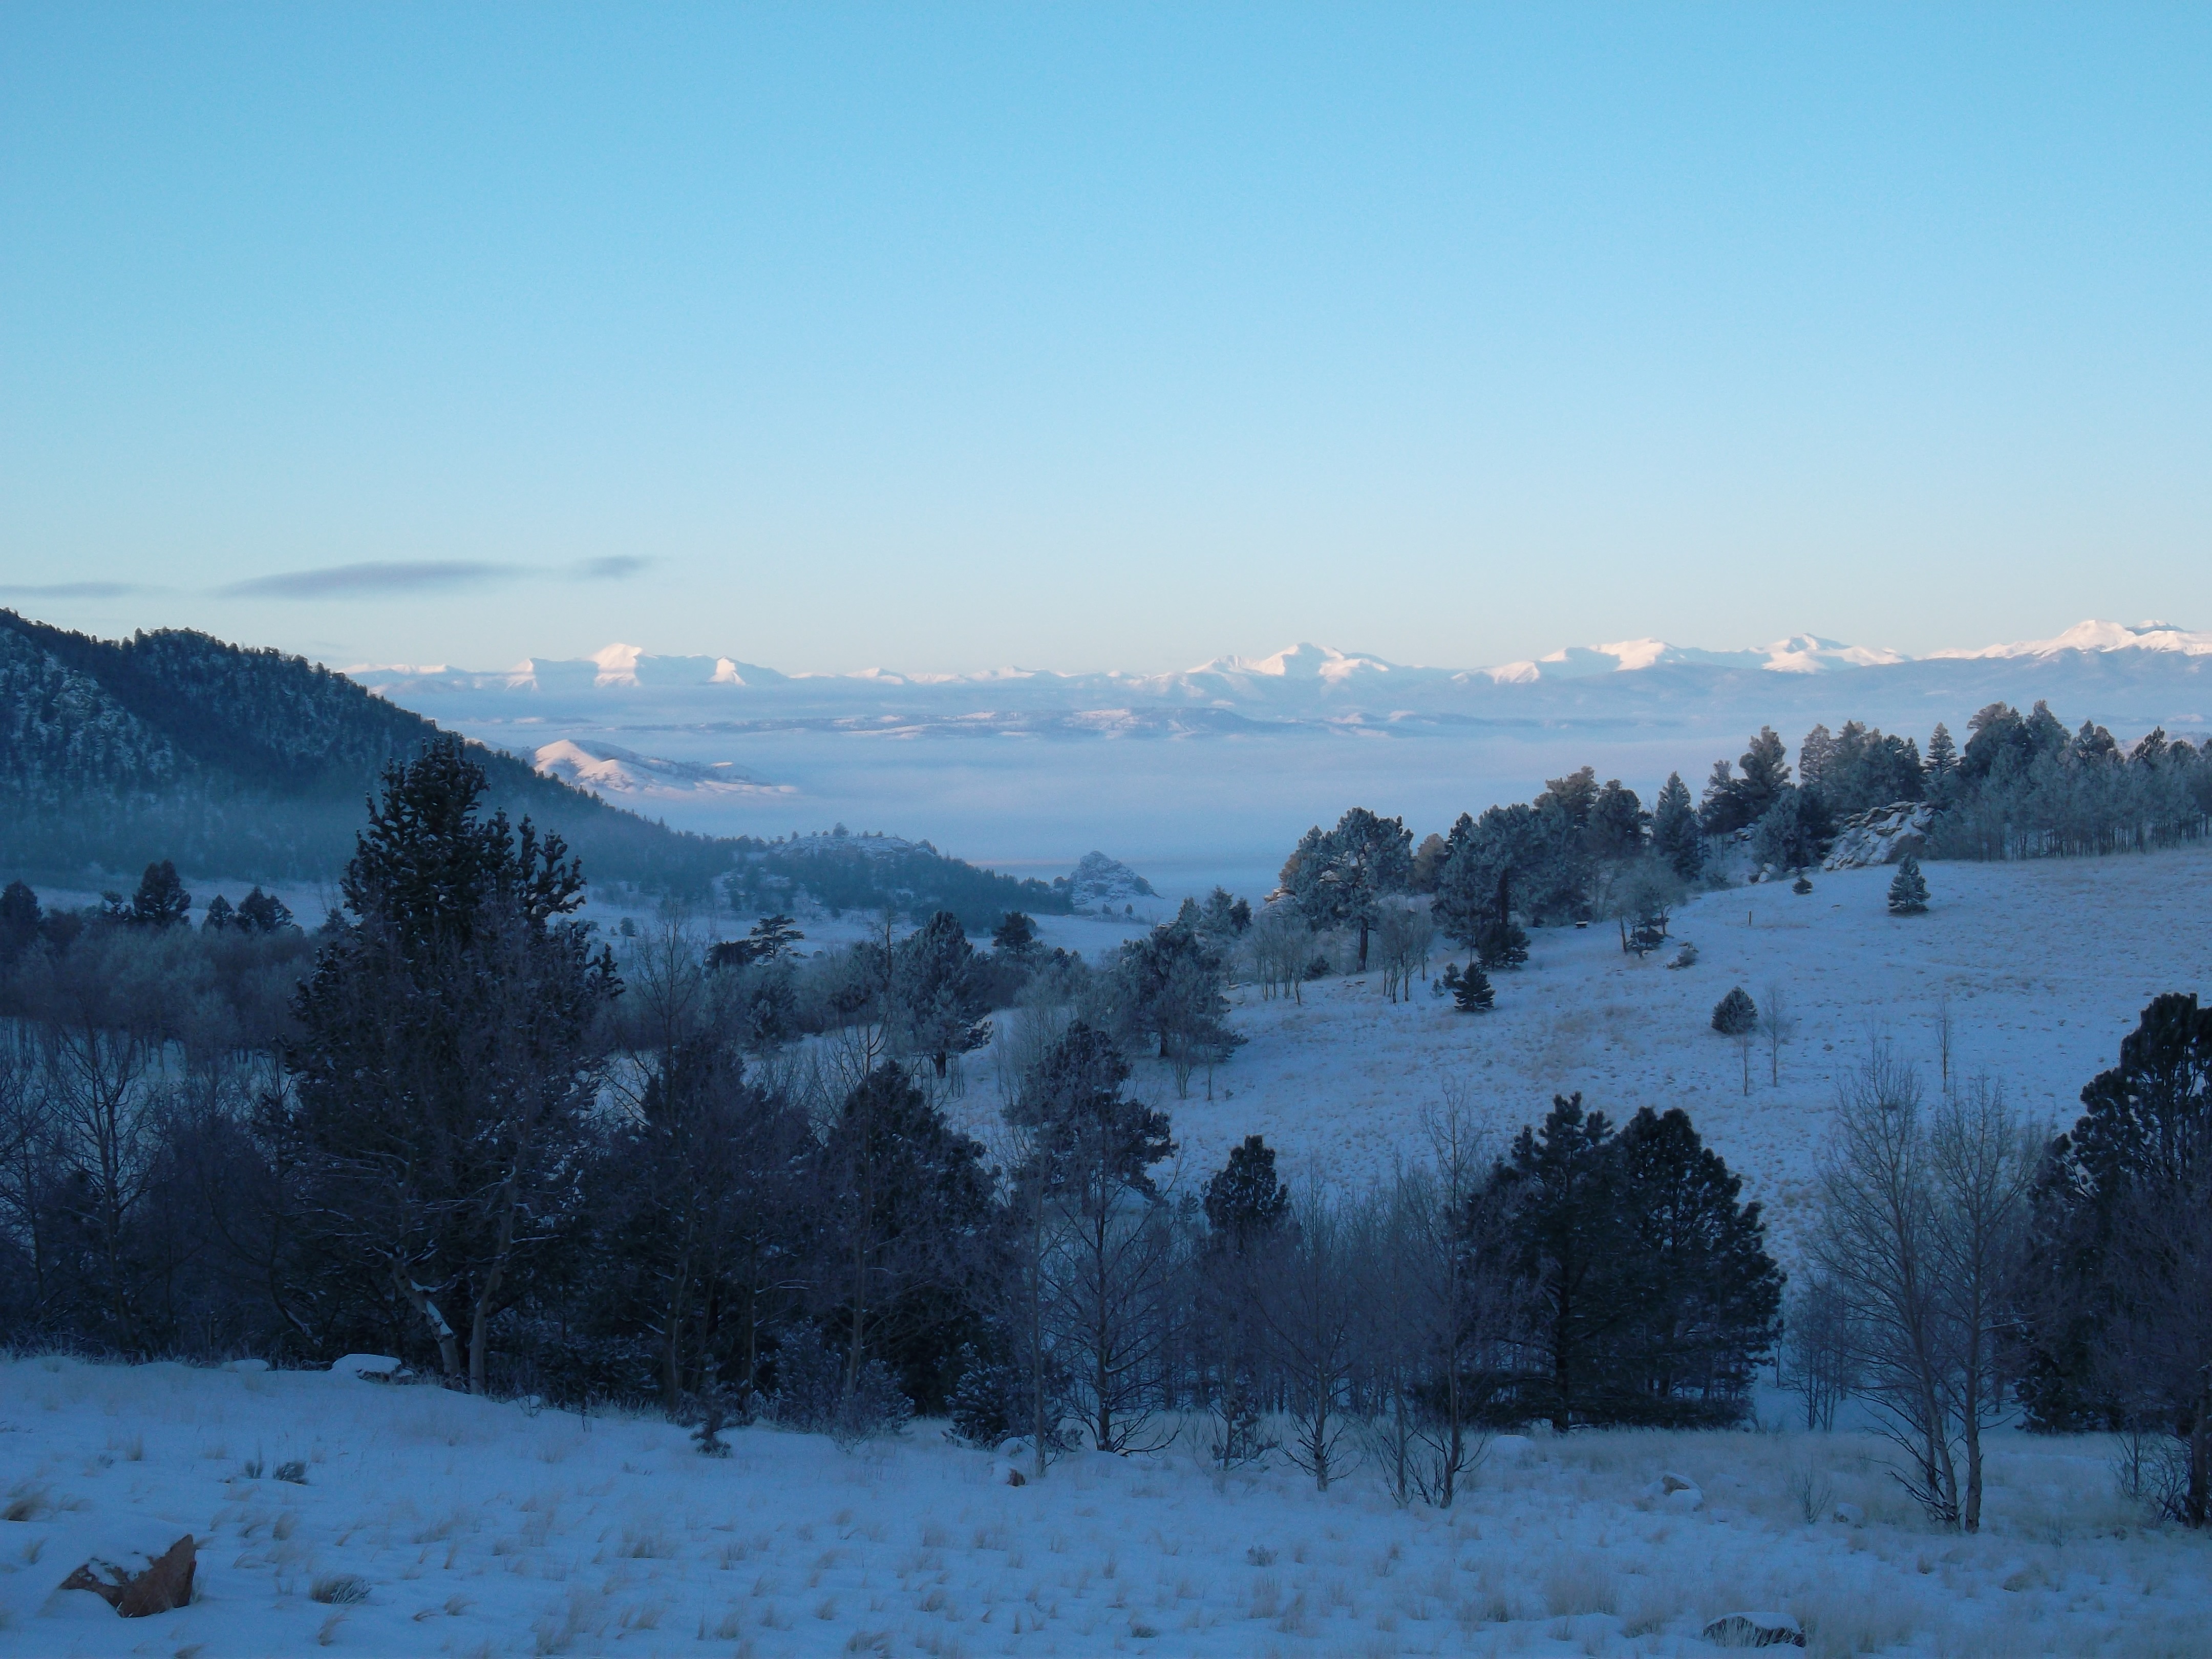
landscape, tree, nature, forest, outdoor, mountain, snow, cold, winter, sky, white, view, frost, peak, mountain range, travel, range, ice, high, scenic, natural, scenery, weather, snowy, blue, season, ridge, summit, outdoors, mountains, alps, beautiful, mountainous landforms